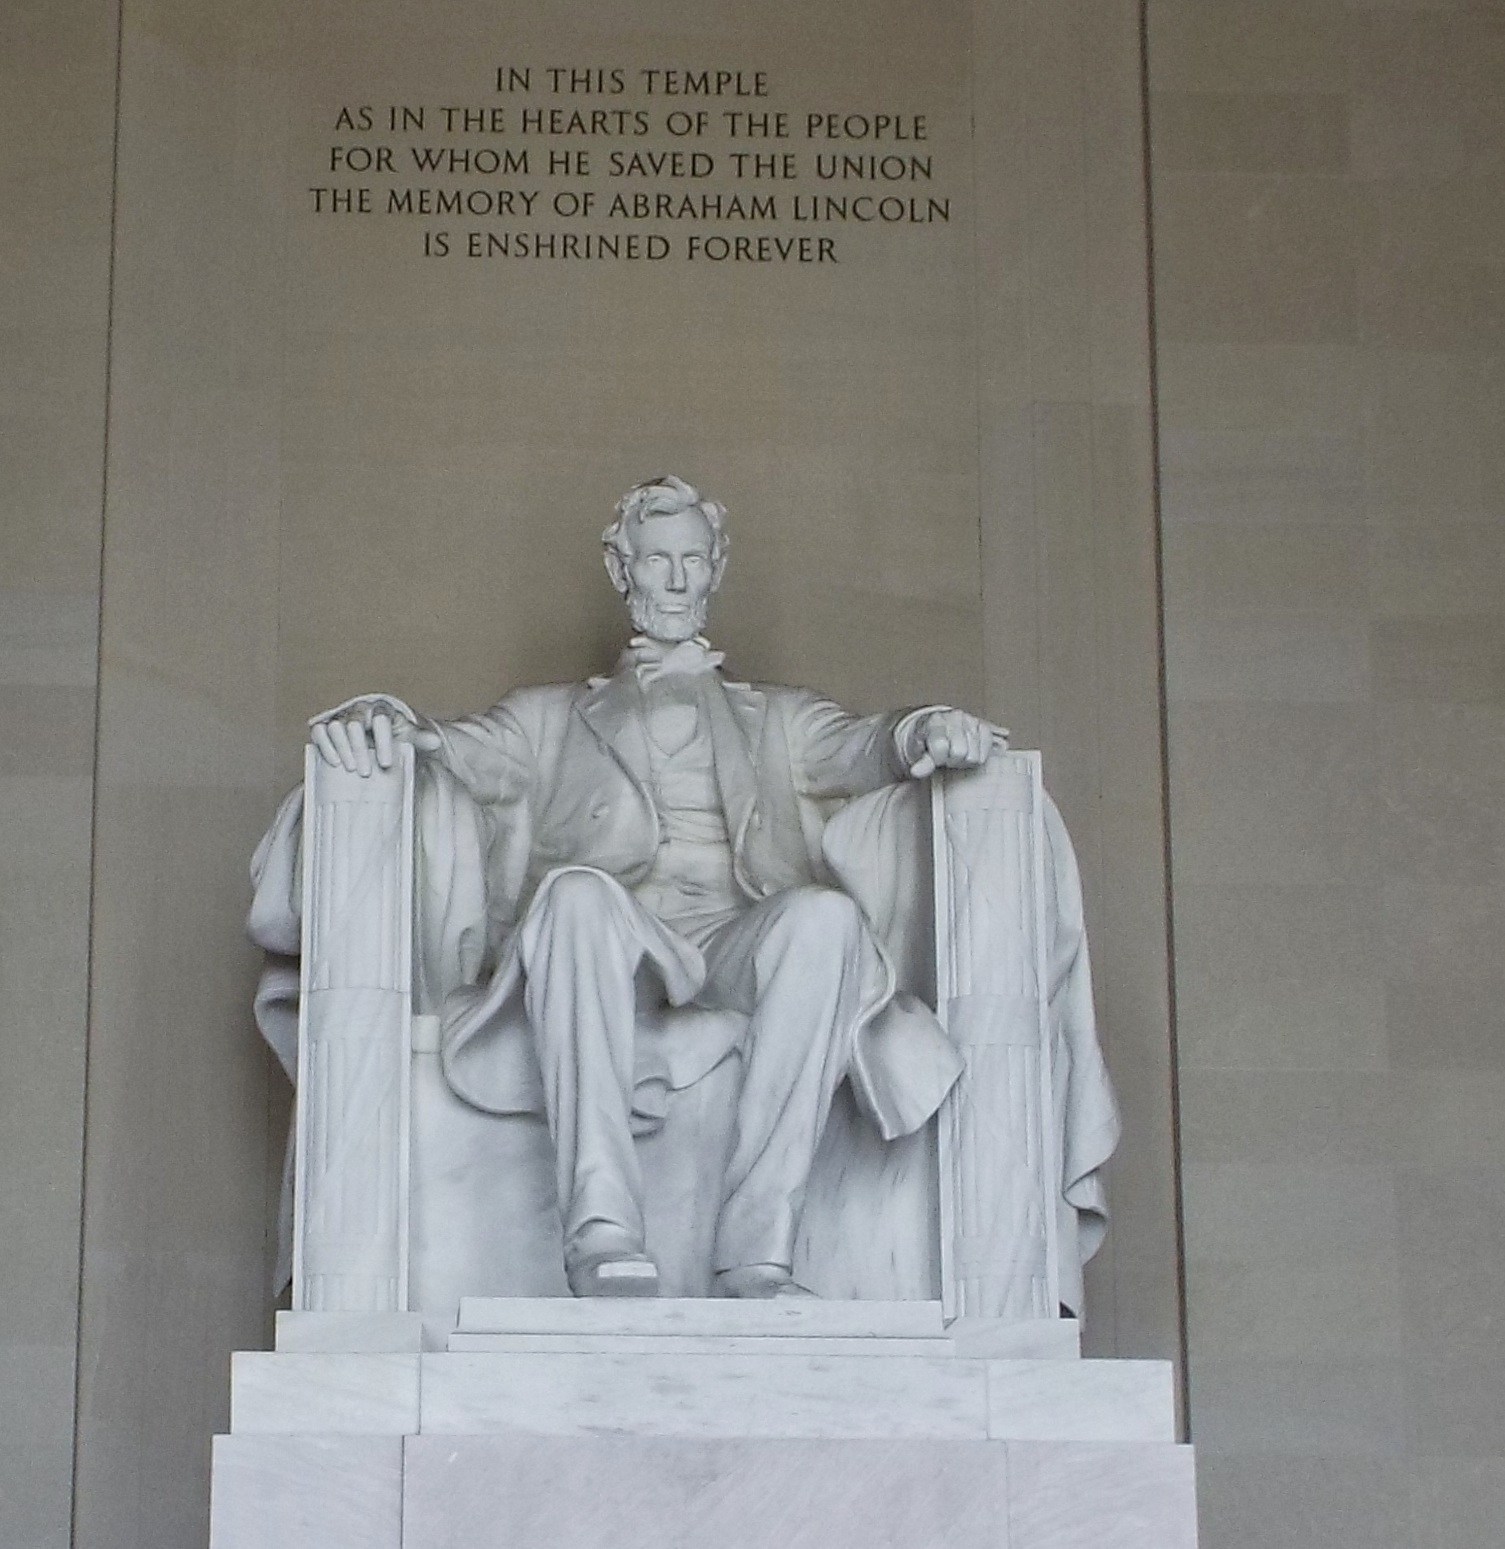
monument, statue, sculpture, art, carving, relief, stone carving, ancient history